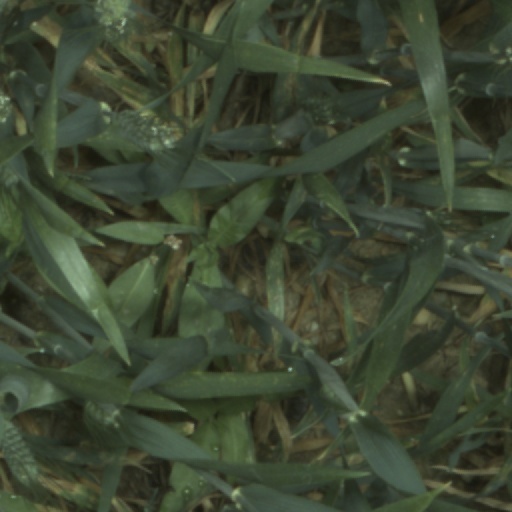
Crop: wheat